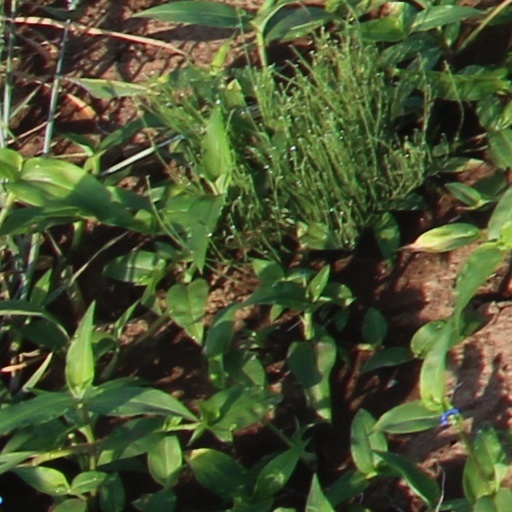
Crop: wheat